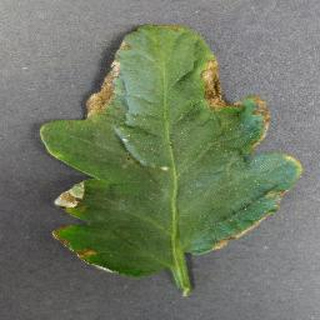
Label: tomato_bacterial_spot